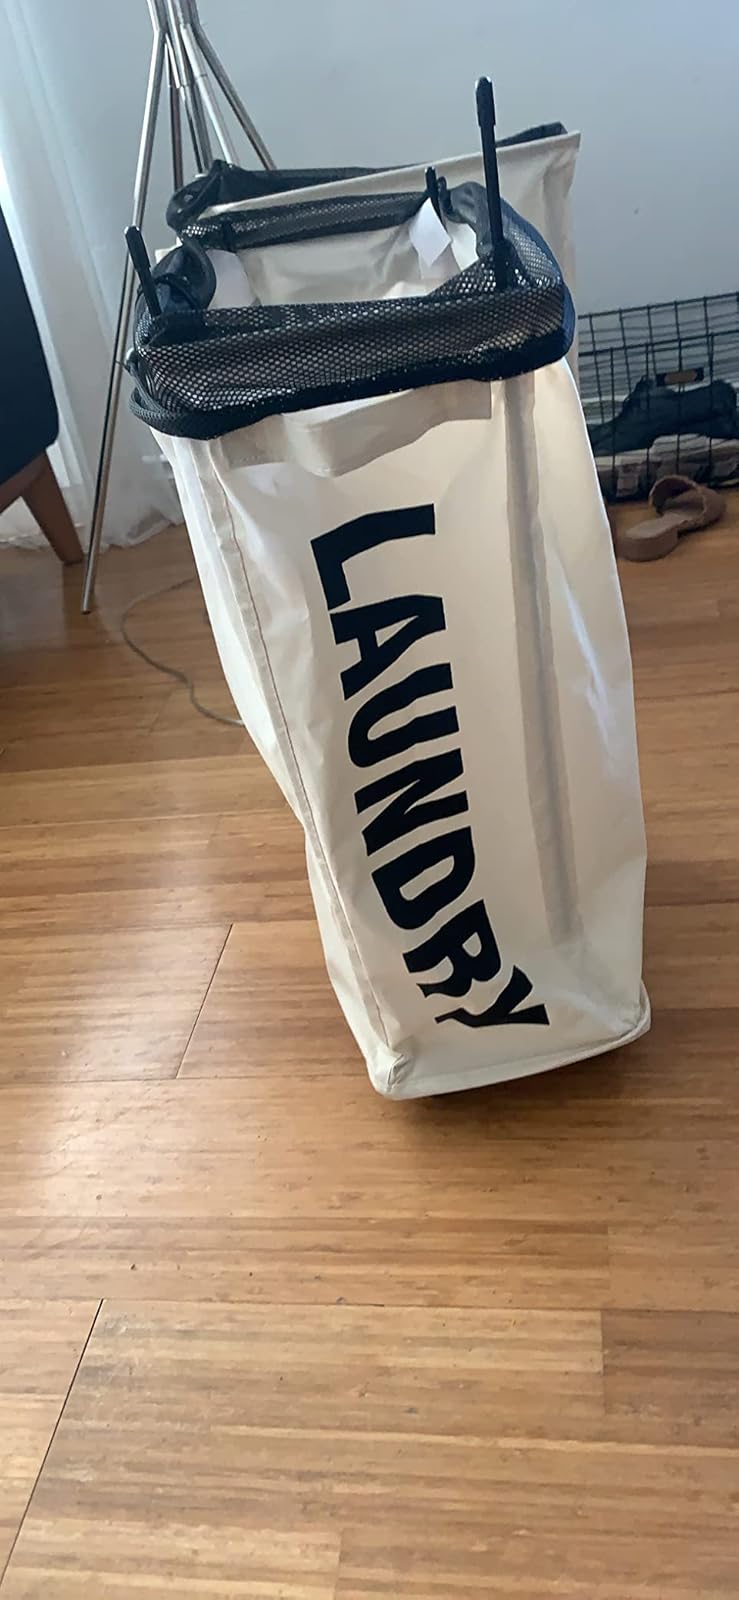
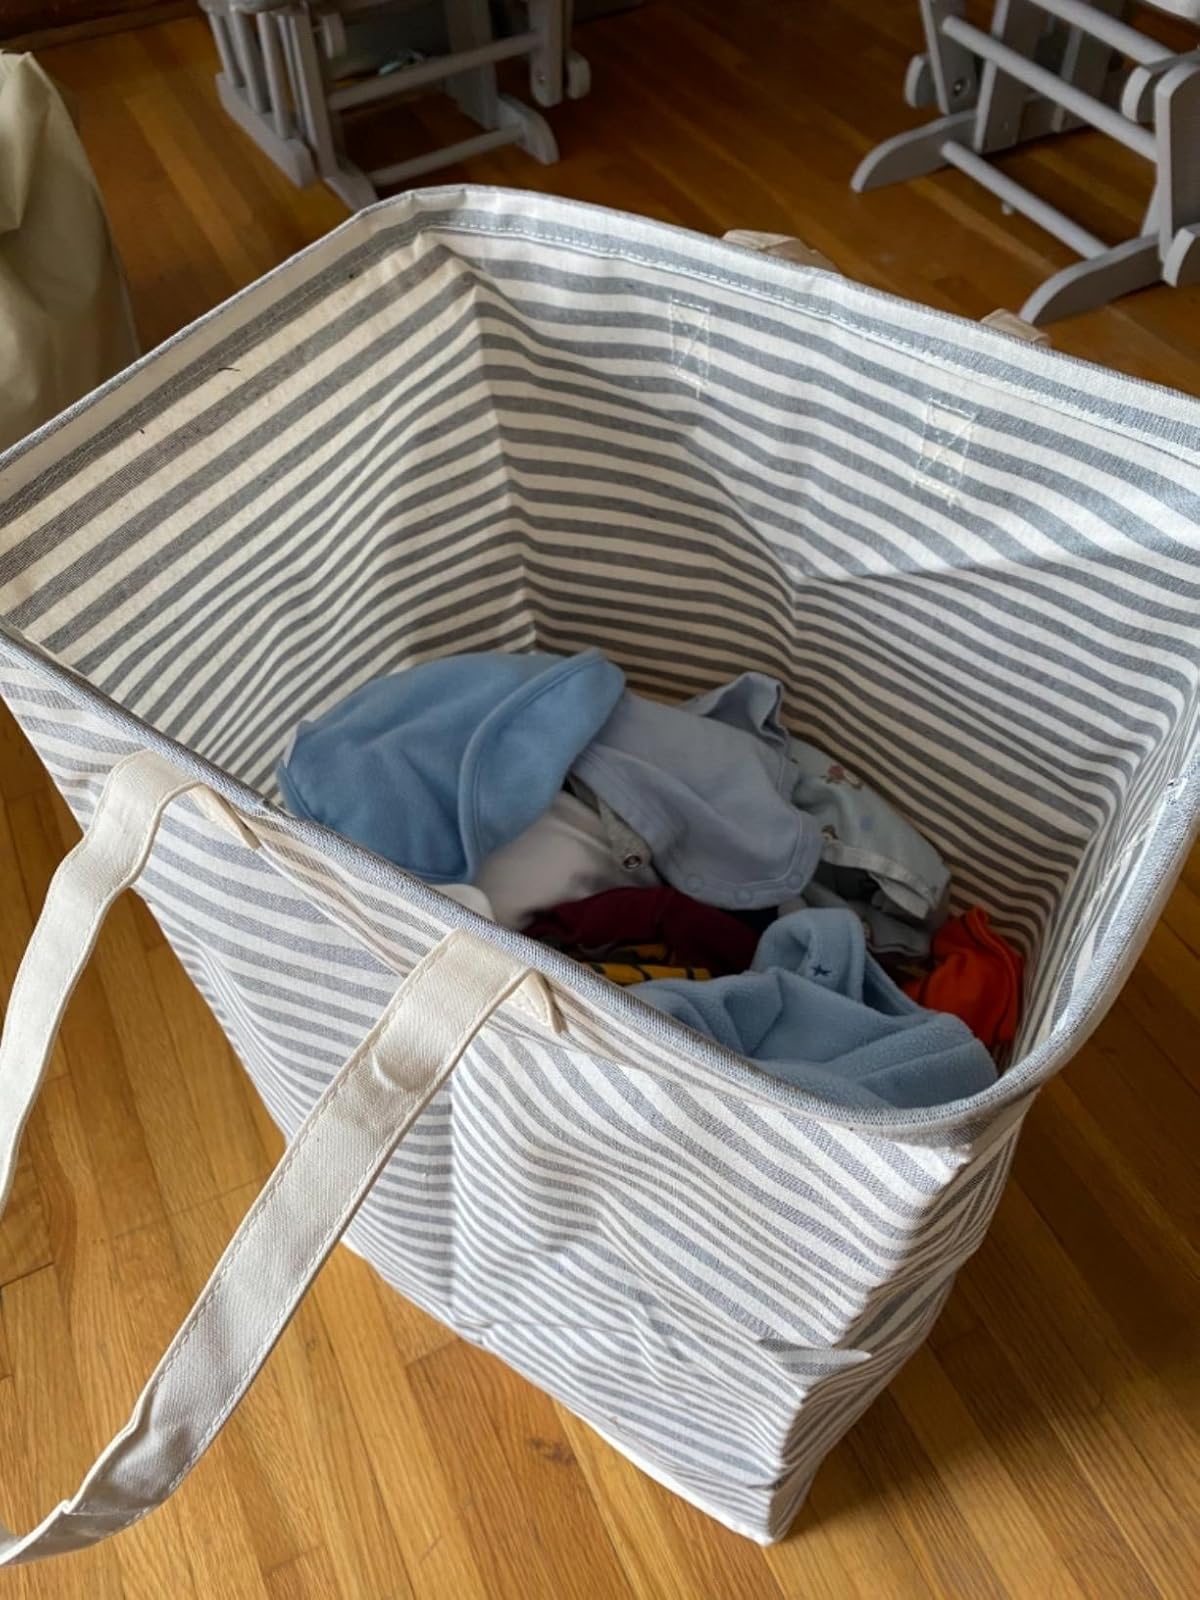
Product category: items_hamper
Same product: no